Itamar Singer

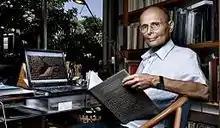
Singer in 2010

Itamar Singer (November 26, 1946 – September 19, 2012) was an Israeli author and historian of Jewish-Romanian origin. He is known for his research of the Ancient Near East and as a leading Hittitologist, pioneering the study of this ancient Anatolians culture in Israel and elucidating the tensions which brought about its demise.